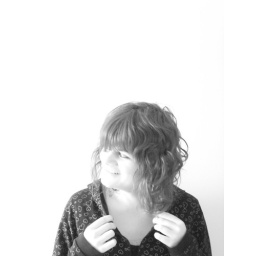
An happy girl in black and white